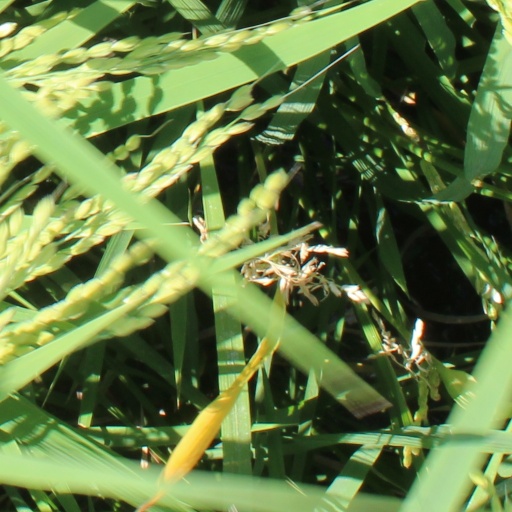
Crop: rice